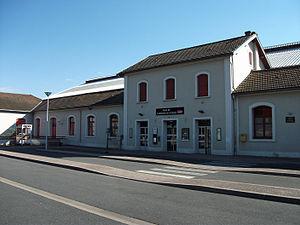
Bâtiment voyageurs de la gare de Saint-Germain-des-Fossés
La gare de Saint-Germain-des-Fossés est une gare ferroviaire française de la ligne de Moret - Veneux-les-Sablons à Lyon-Perrache et gare origine des lignes de Saint-Germain-des-Fossés à Nîmes-Courbessac et de Saint-Germain-des-Fossés à Darsac. Elle est située sur le territoire de la commune de Saint-Germain-des-Fossés, dans le sud-est du département de l'Allier, en région Auvergne-Rhône-Alpes.
Saint-Germain-des-Fossés est une commune française située dans le département de l'Allier, en région Auvergne-Rhône-Alpes. Elle fait partie de l'aire urbaine de Vichy.